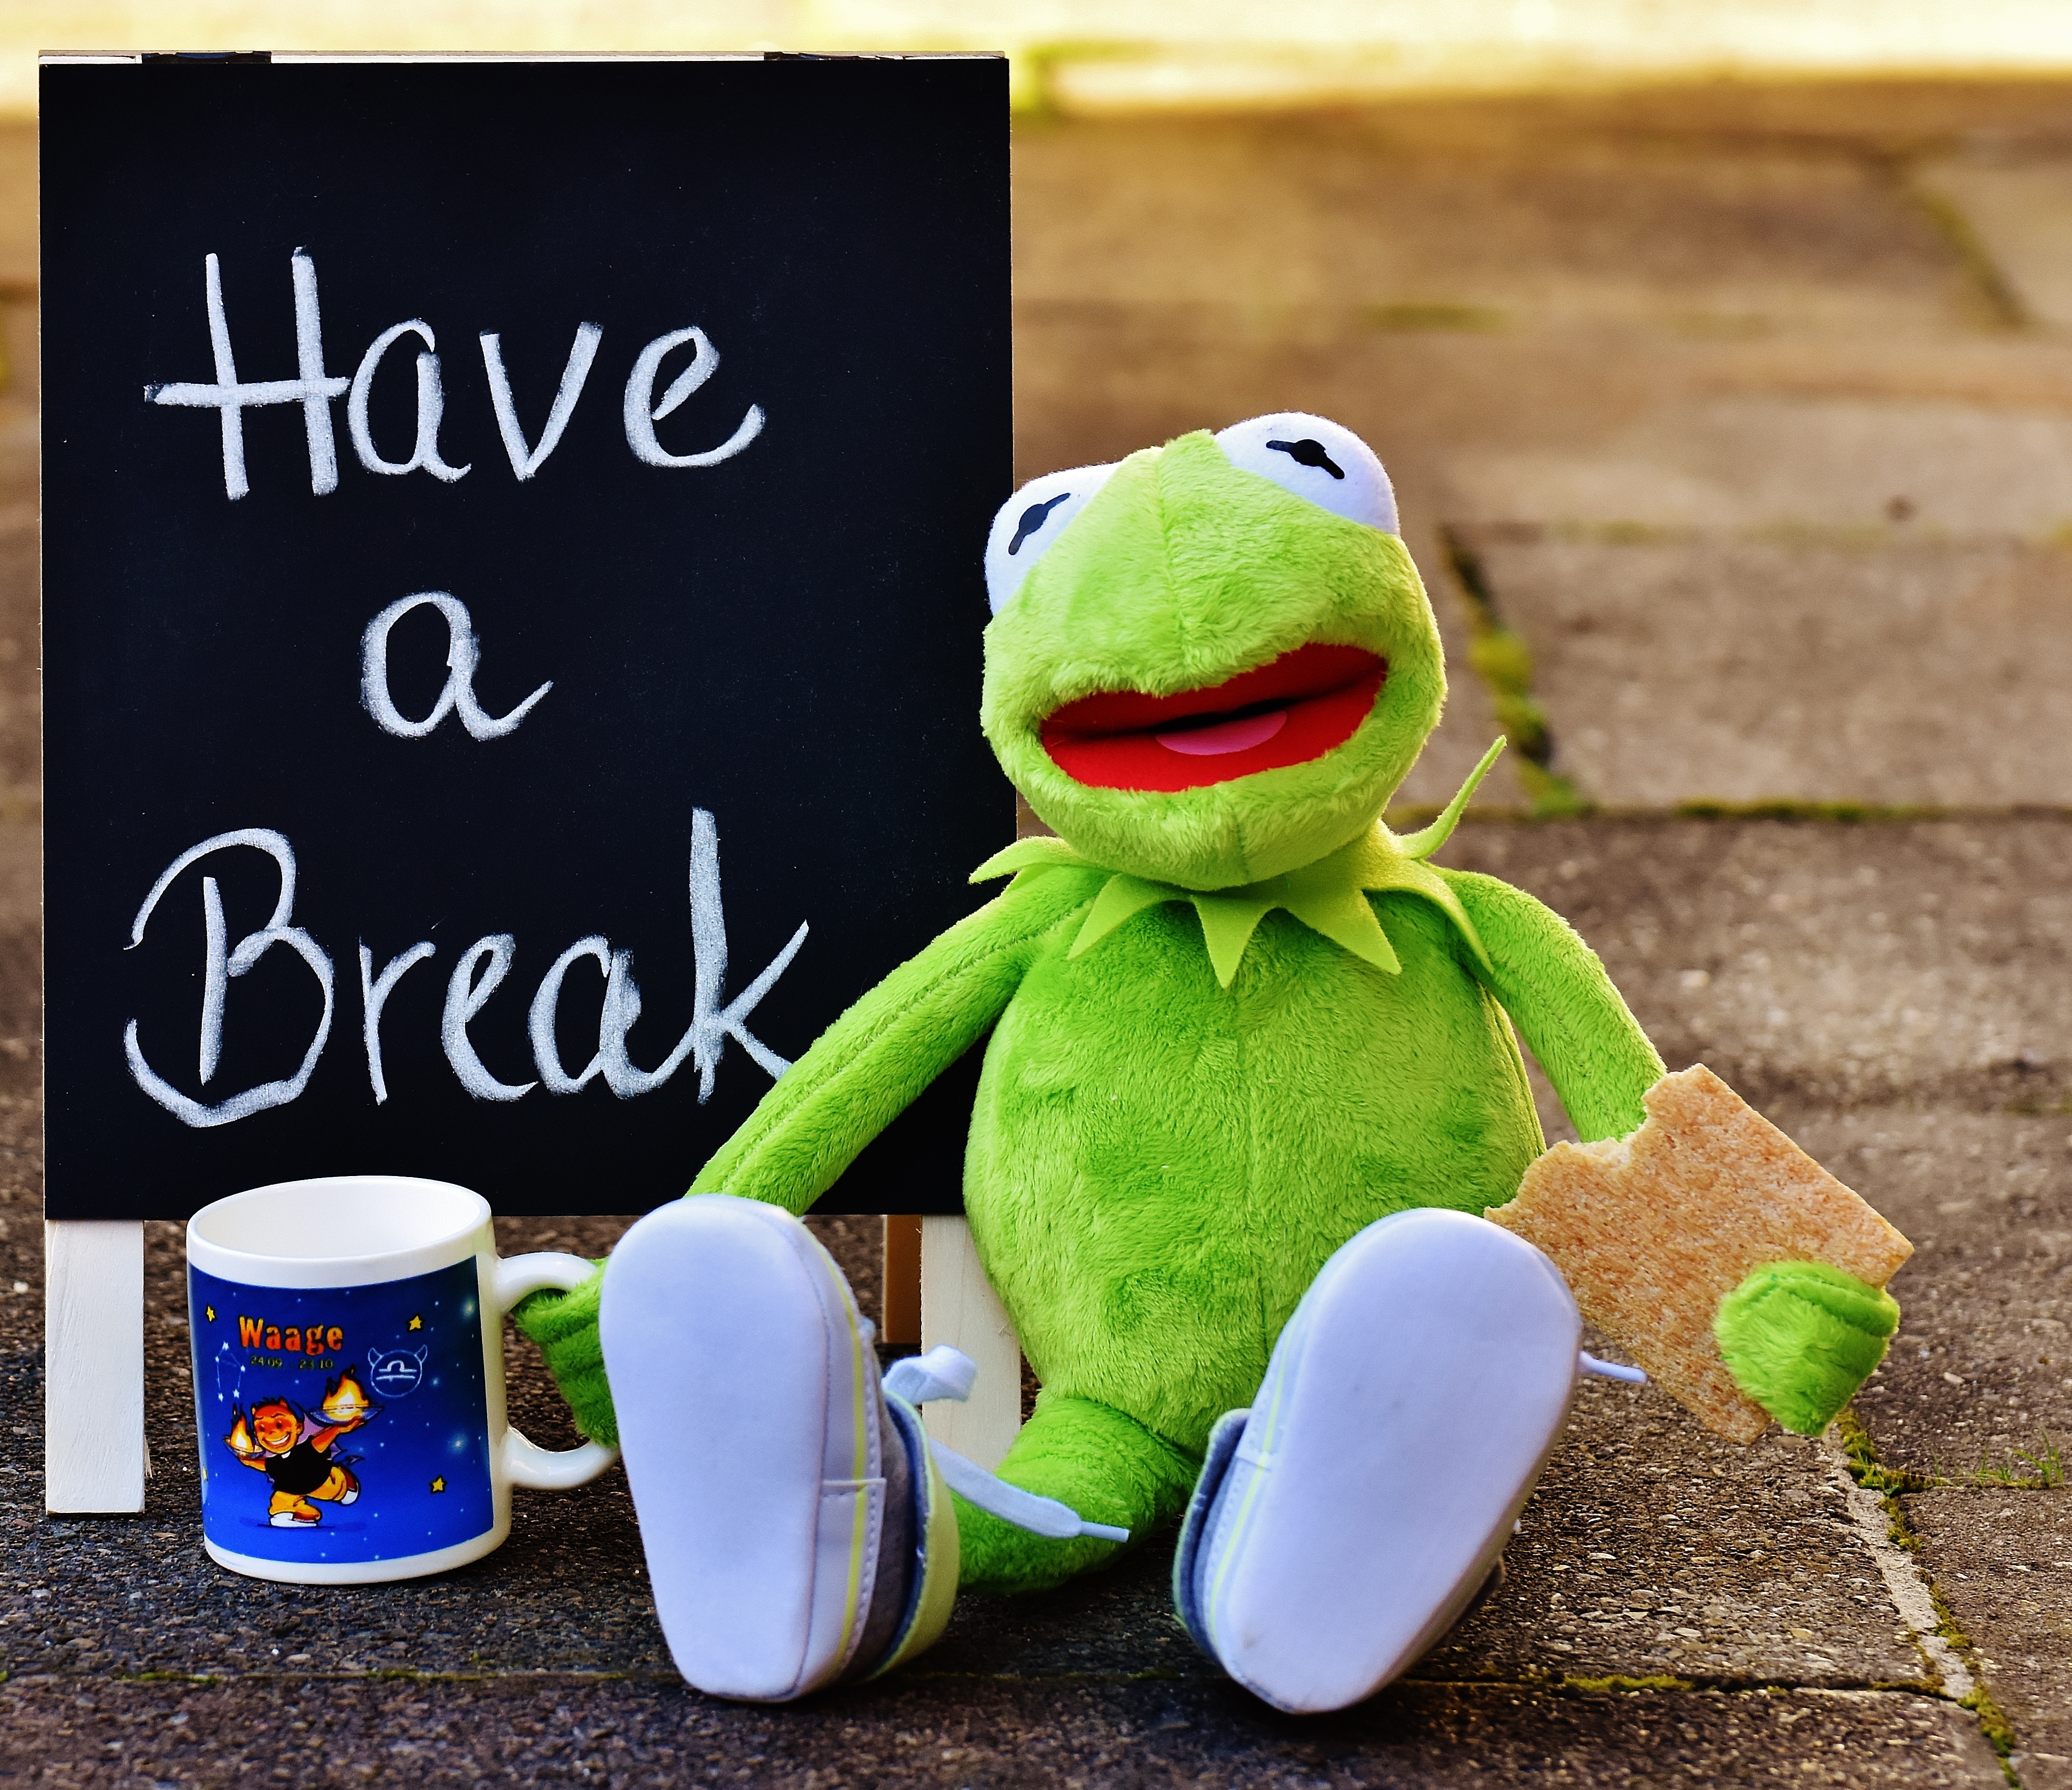
coffee, cute, cup, green, frog, toy, coffee cup, material, textile, funny, break, plush, stuffed animal, kermit, benefit from, coffee break, soft toy, coffee mugs, drink coffee, alexa's photos, stuffed toy